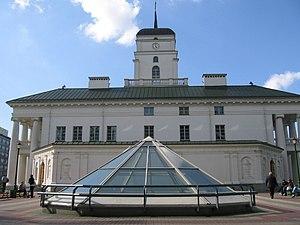
L'hôtel de ville de Minsk est un bâtiment administratif construit en 1600 au centre de Minsk.